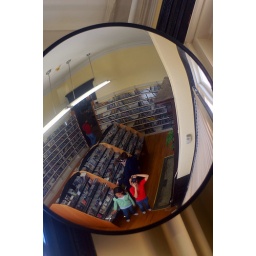
Me and my sister reflected in a mirror in a library in Hoboken.